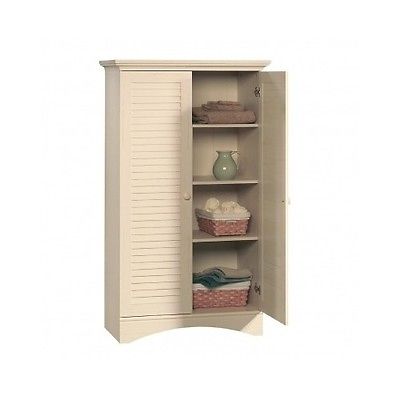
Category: cabinet